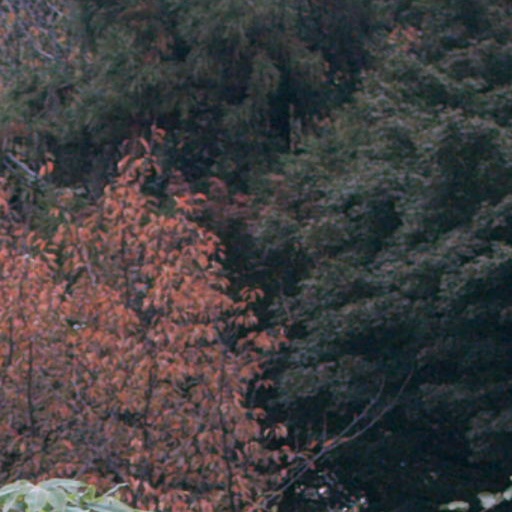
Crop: cassava